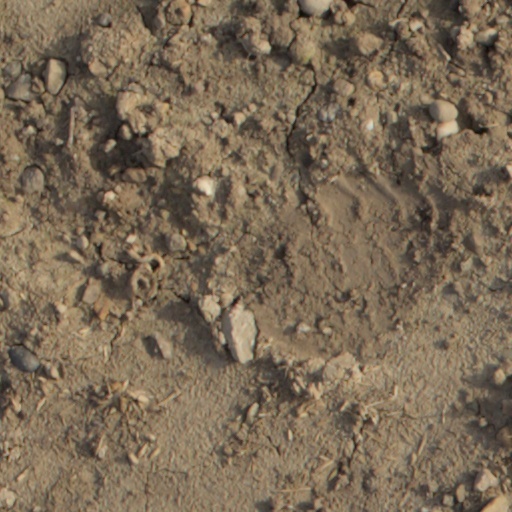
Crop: wheat